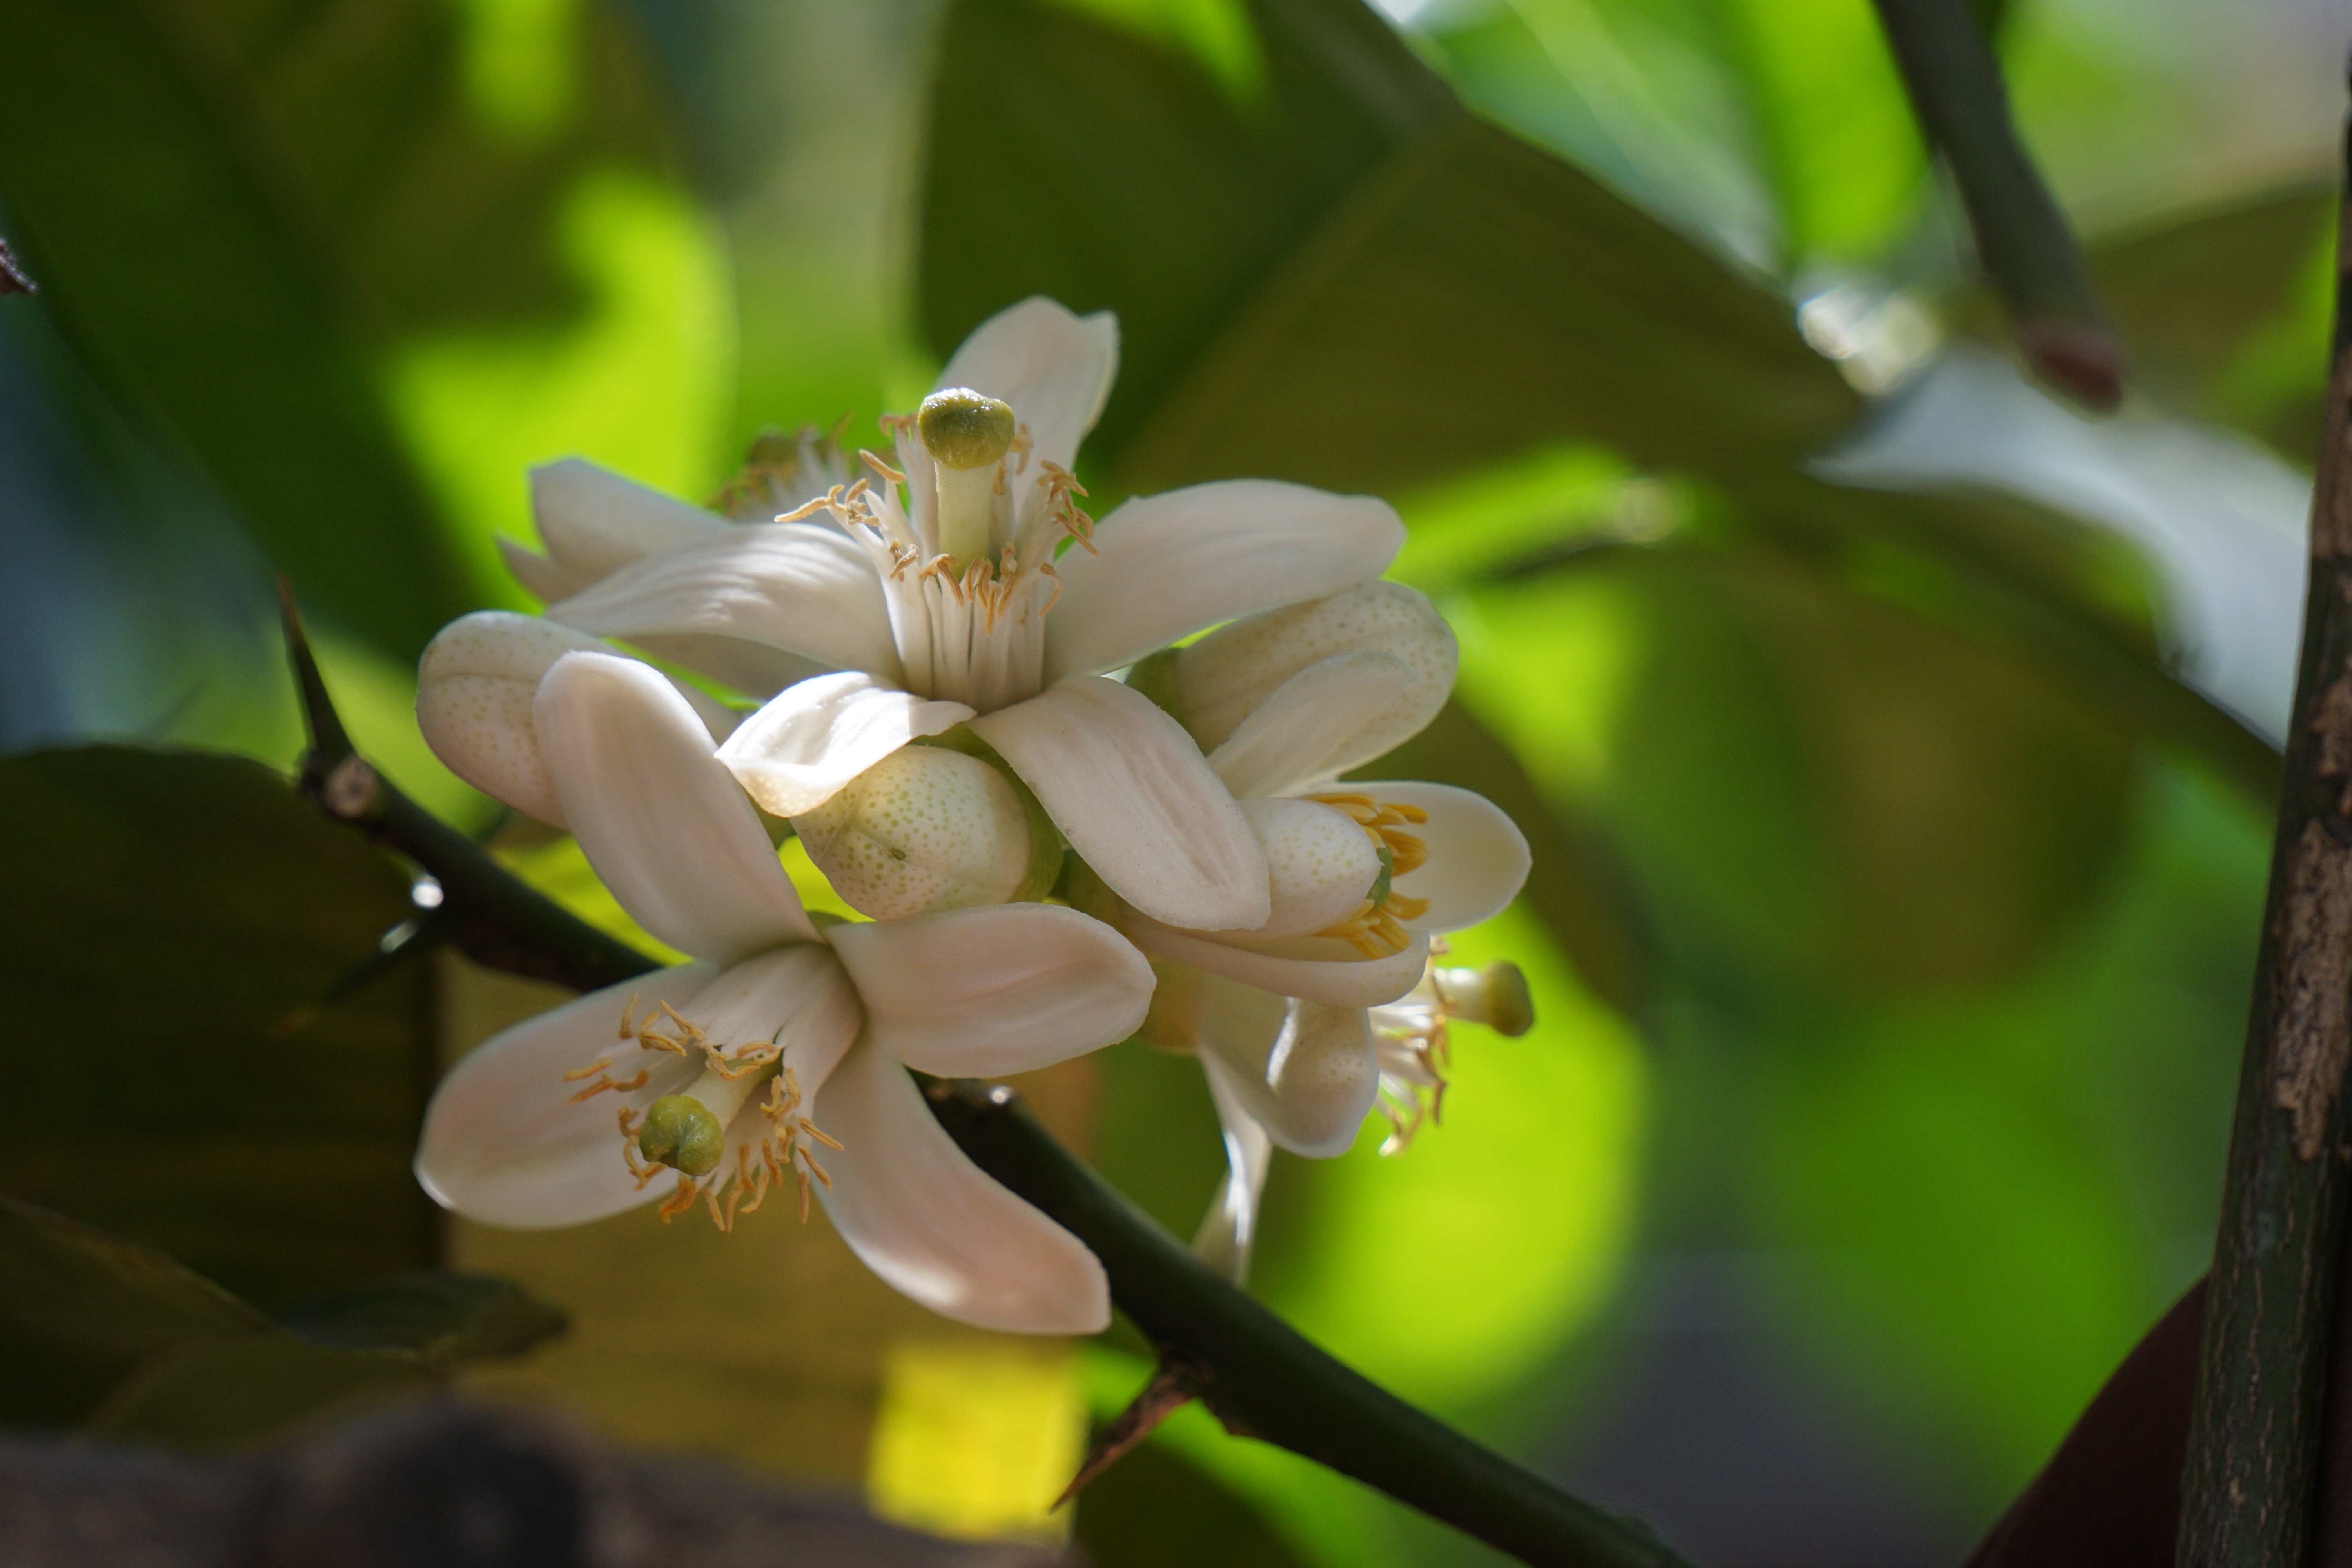
tree, nature, branch, blossom, plant, photography, sunlight, leaf, flower, green, produce, botany, flora, lemon, wildflower, flowers, close up, shrub, blossoms, citron, citrus, macro photography, flowering plant, orange blossom, land plant